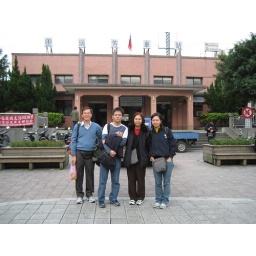
Outside the Rui Fang Train station...we took a train from Taipei to Ruifang, followed by a bus to Jiu Fen